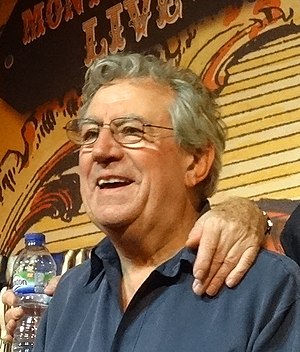
Terry Jones
Terry Jones, 2014
Terence Graham Parry Jones var en walisisk skuespiller, instruktør og komiker.